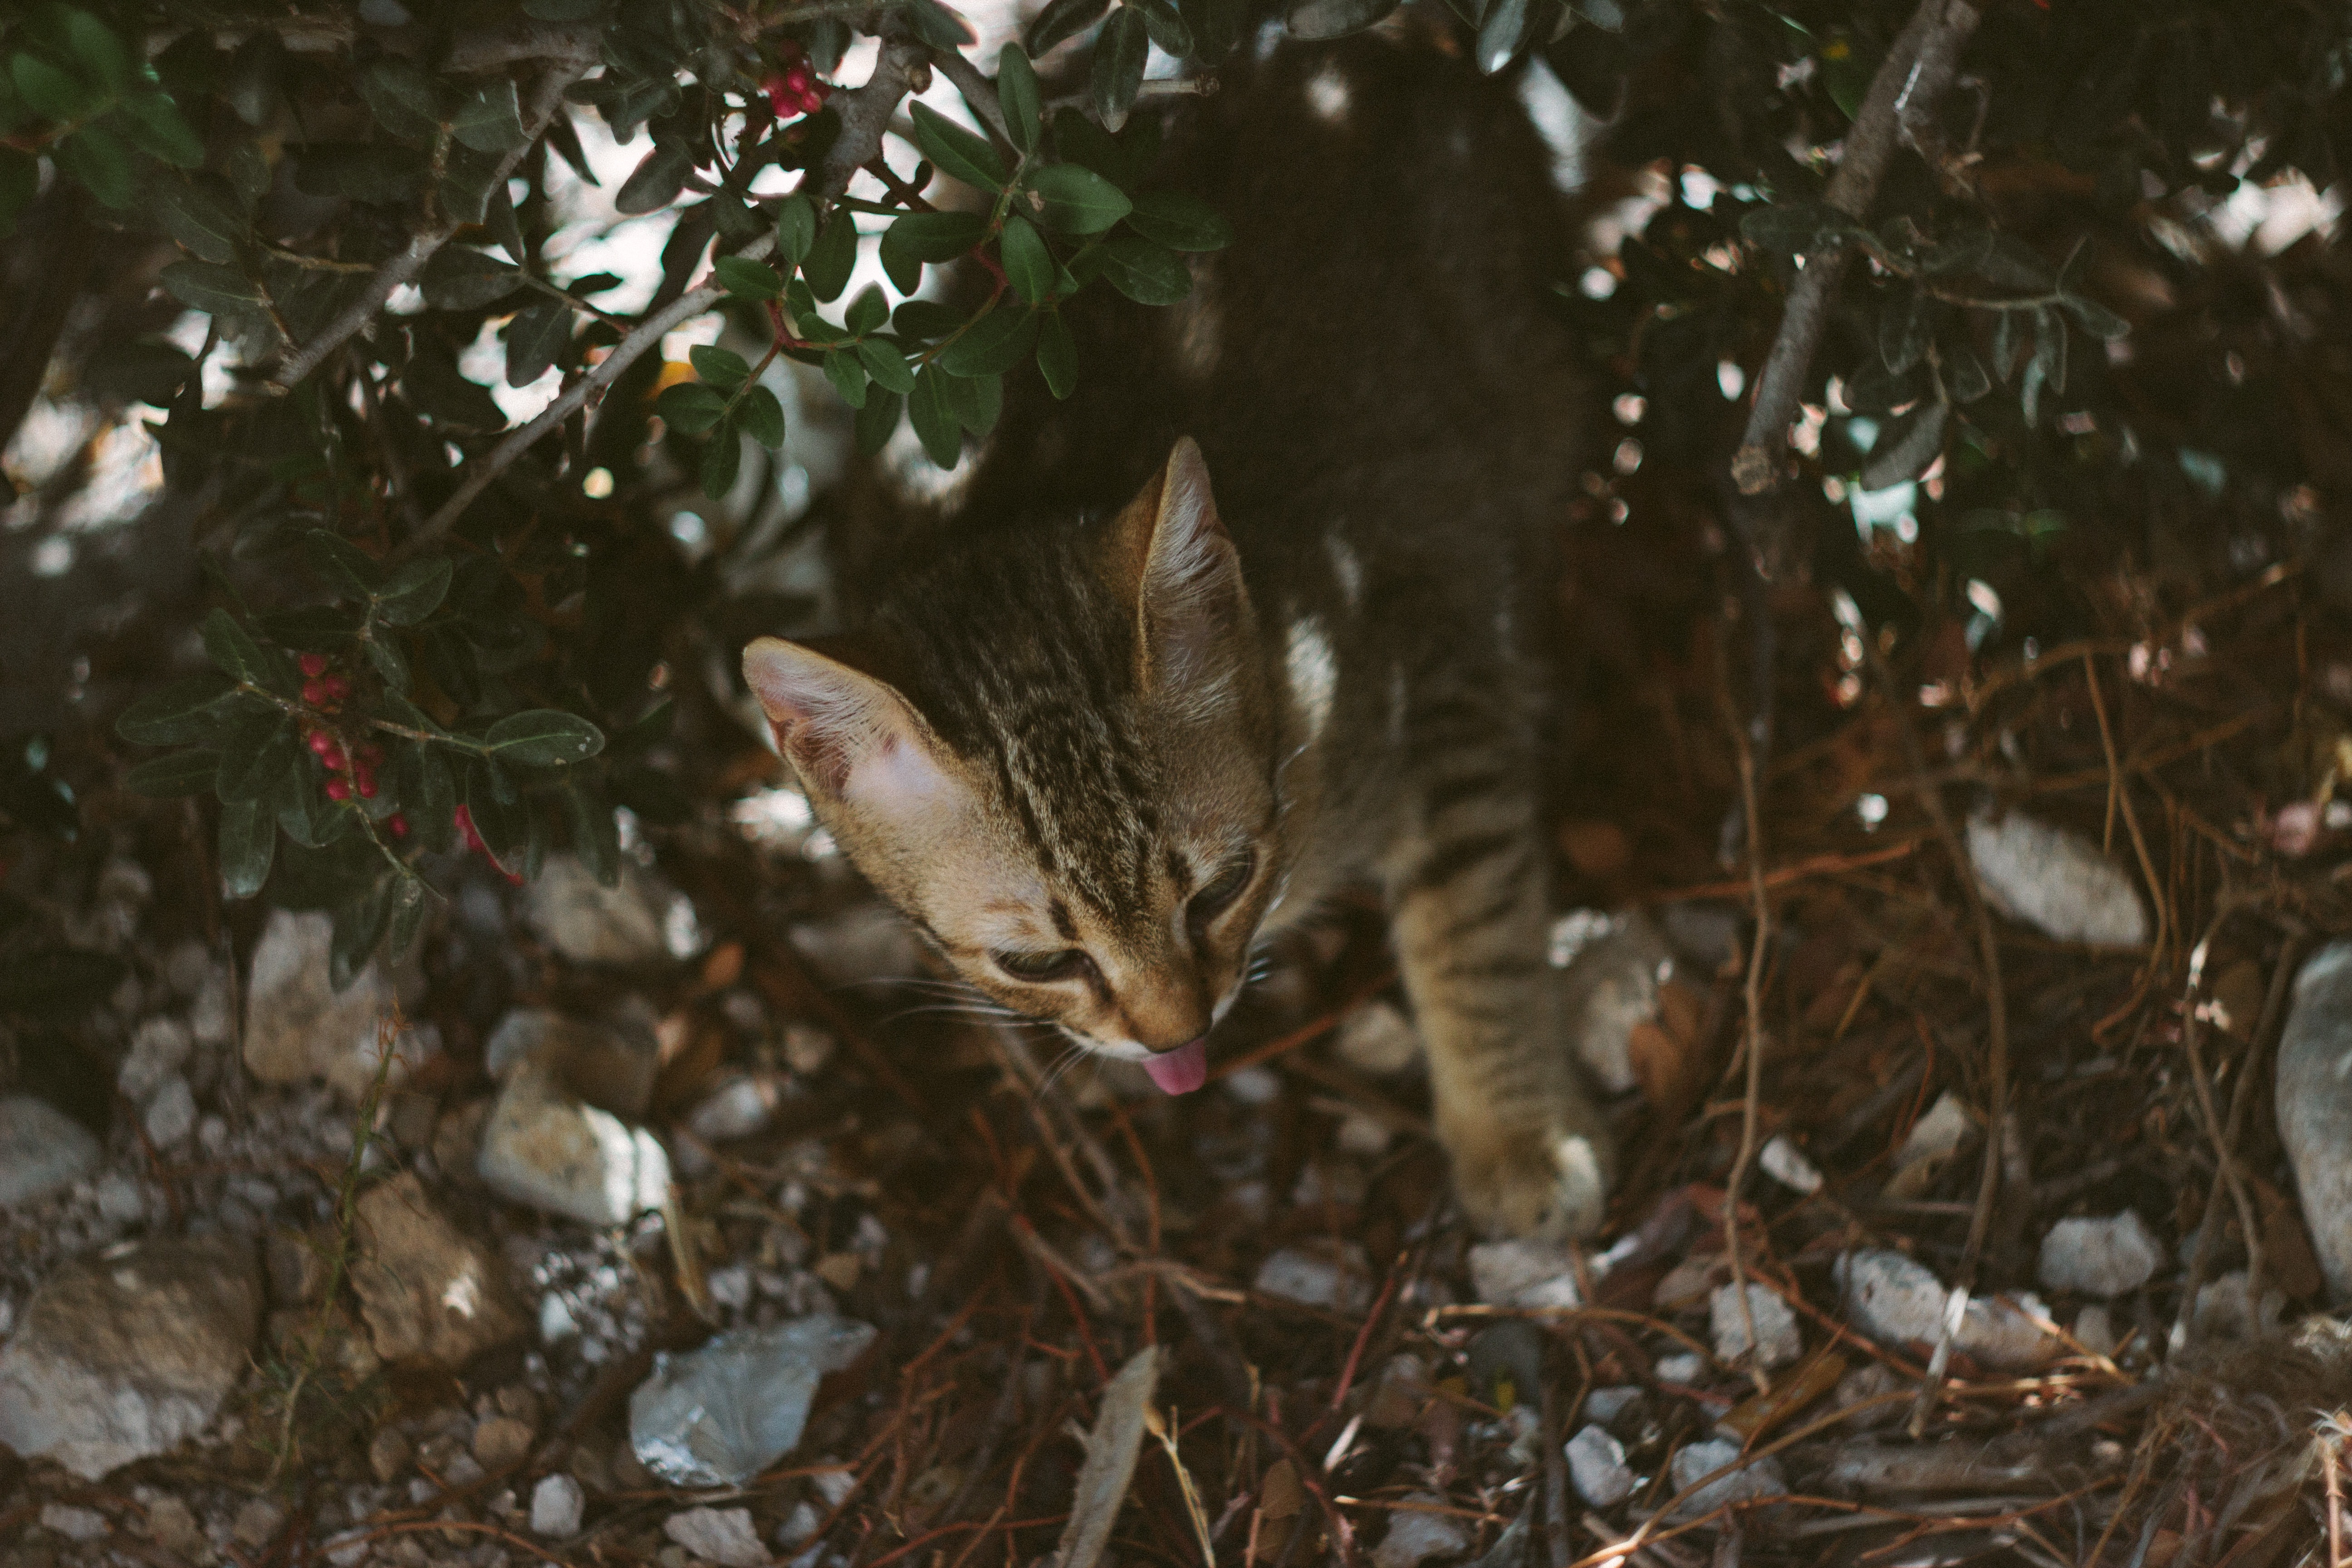
leaf, tree, organism, cat, wildlife, felidae, plant, adaptation, sunlight, jungle, branch, forest, fawn